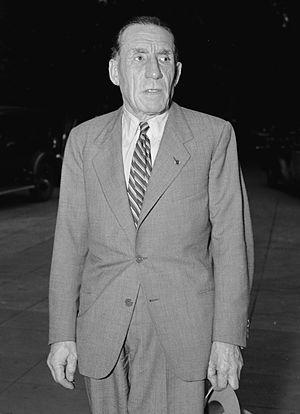
Annie Lacroix-Riz est une historienne et militante politique française.
Louis Renault, né le 12 février 1877 à Paris et mort le 24 octobre 1944 à la prison de Fresnes, est un inventeur, pilote de course et chef d'entreprise français. Il est le fondateur de l'empire industriel Renault, ce qui en fait un pionnier de l'industrie automobile française.